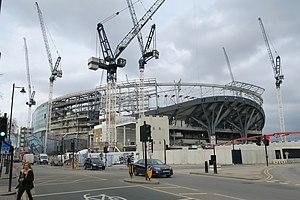
Tottenham Hotspur Football Club est un club anglais de football fondé en 1882 et basé à Londres. Il évolue en Premier League.